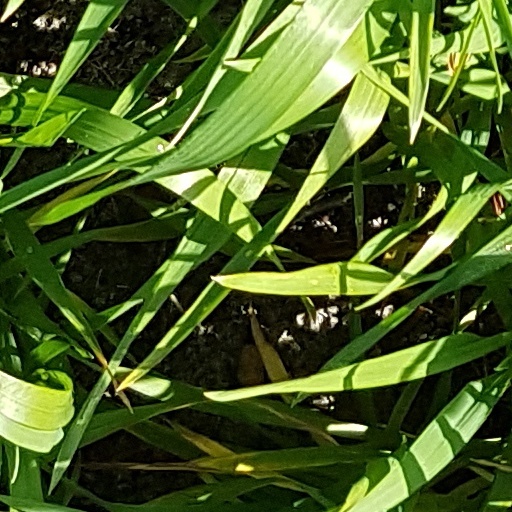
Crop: wheat